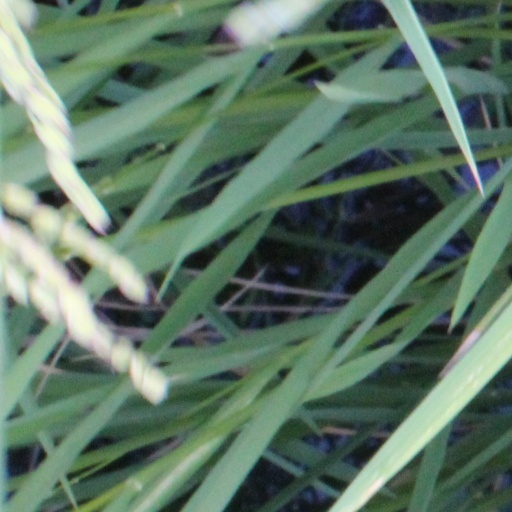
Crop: rice